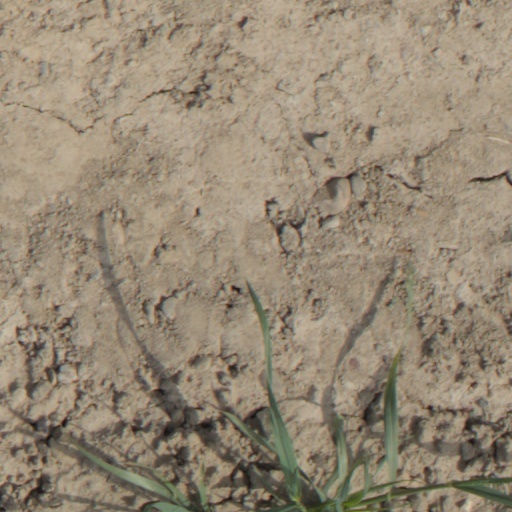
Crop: wheat